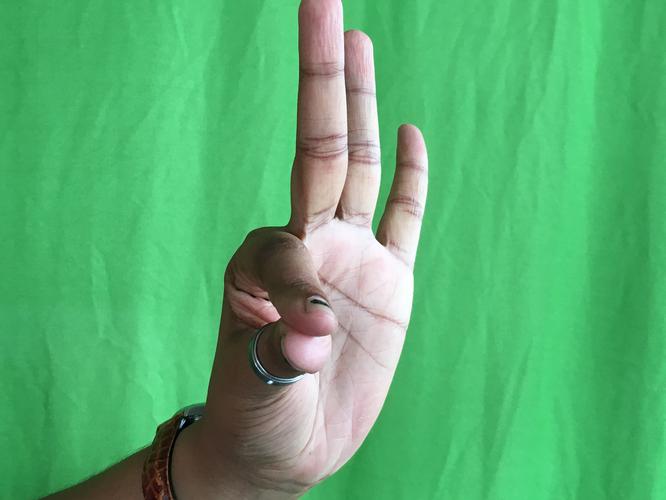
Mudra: Hamsasyam
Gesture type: single_hand